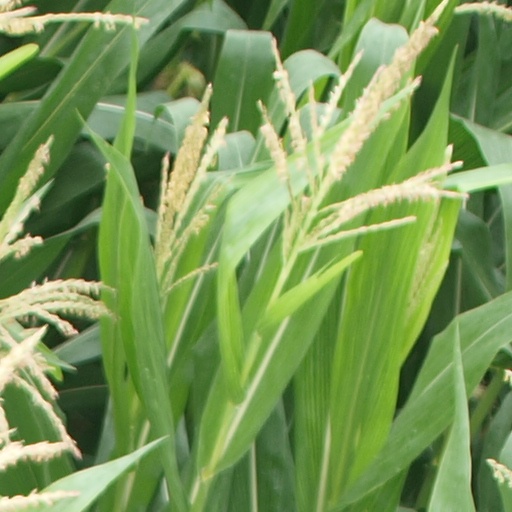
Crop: maize; corn